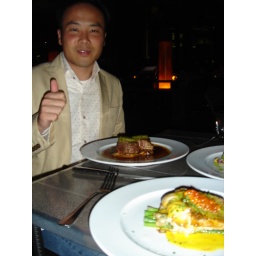
Sydney Cafe in the 5th floor of Customs house